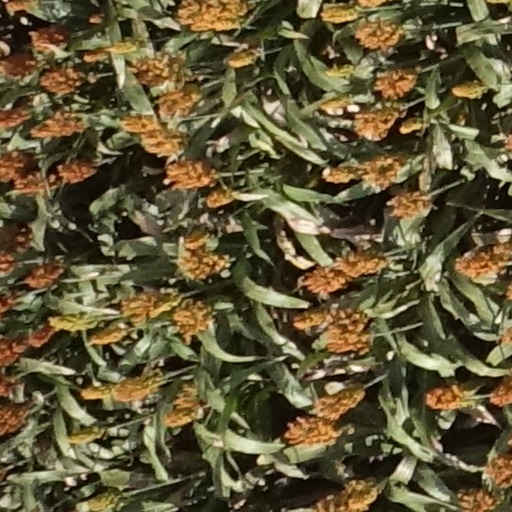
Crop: sorghum